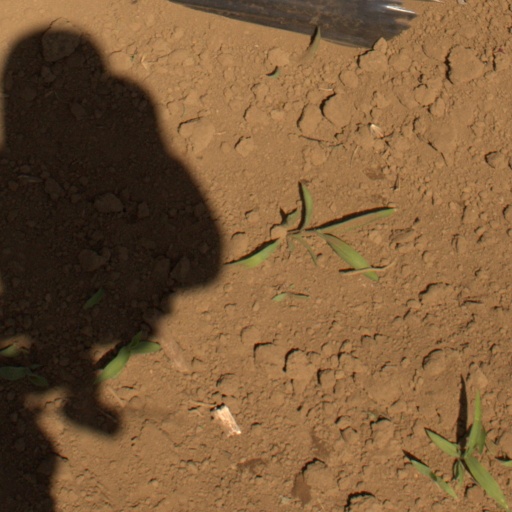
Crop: Jerusalem artichoke